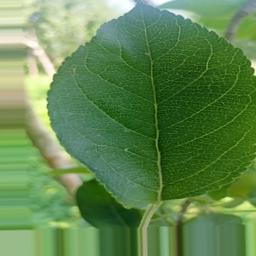
Label: Healthy